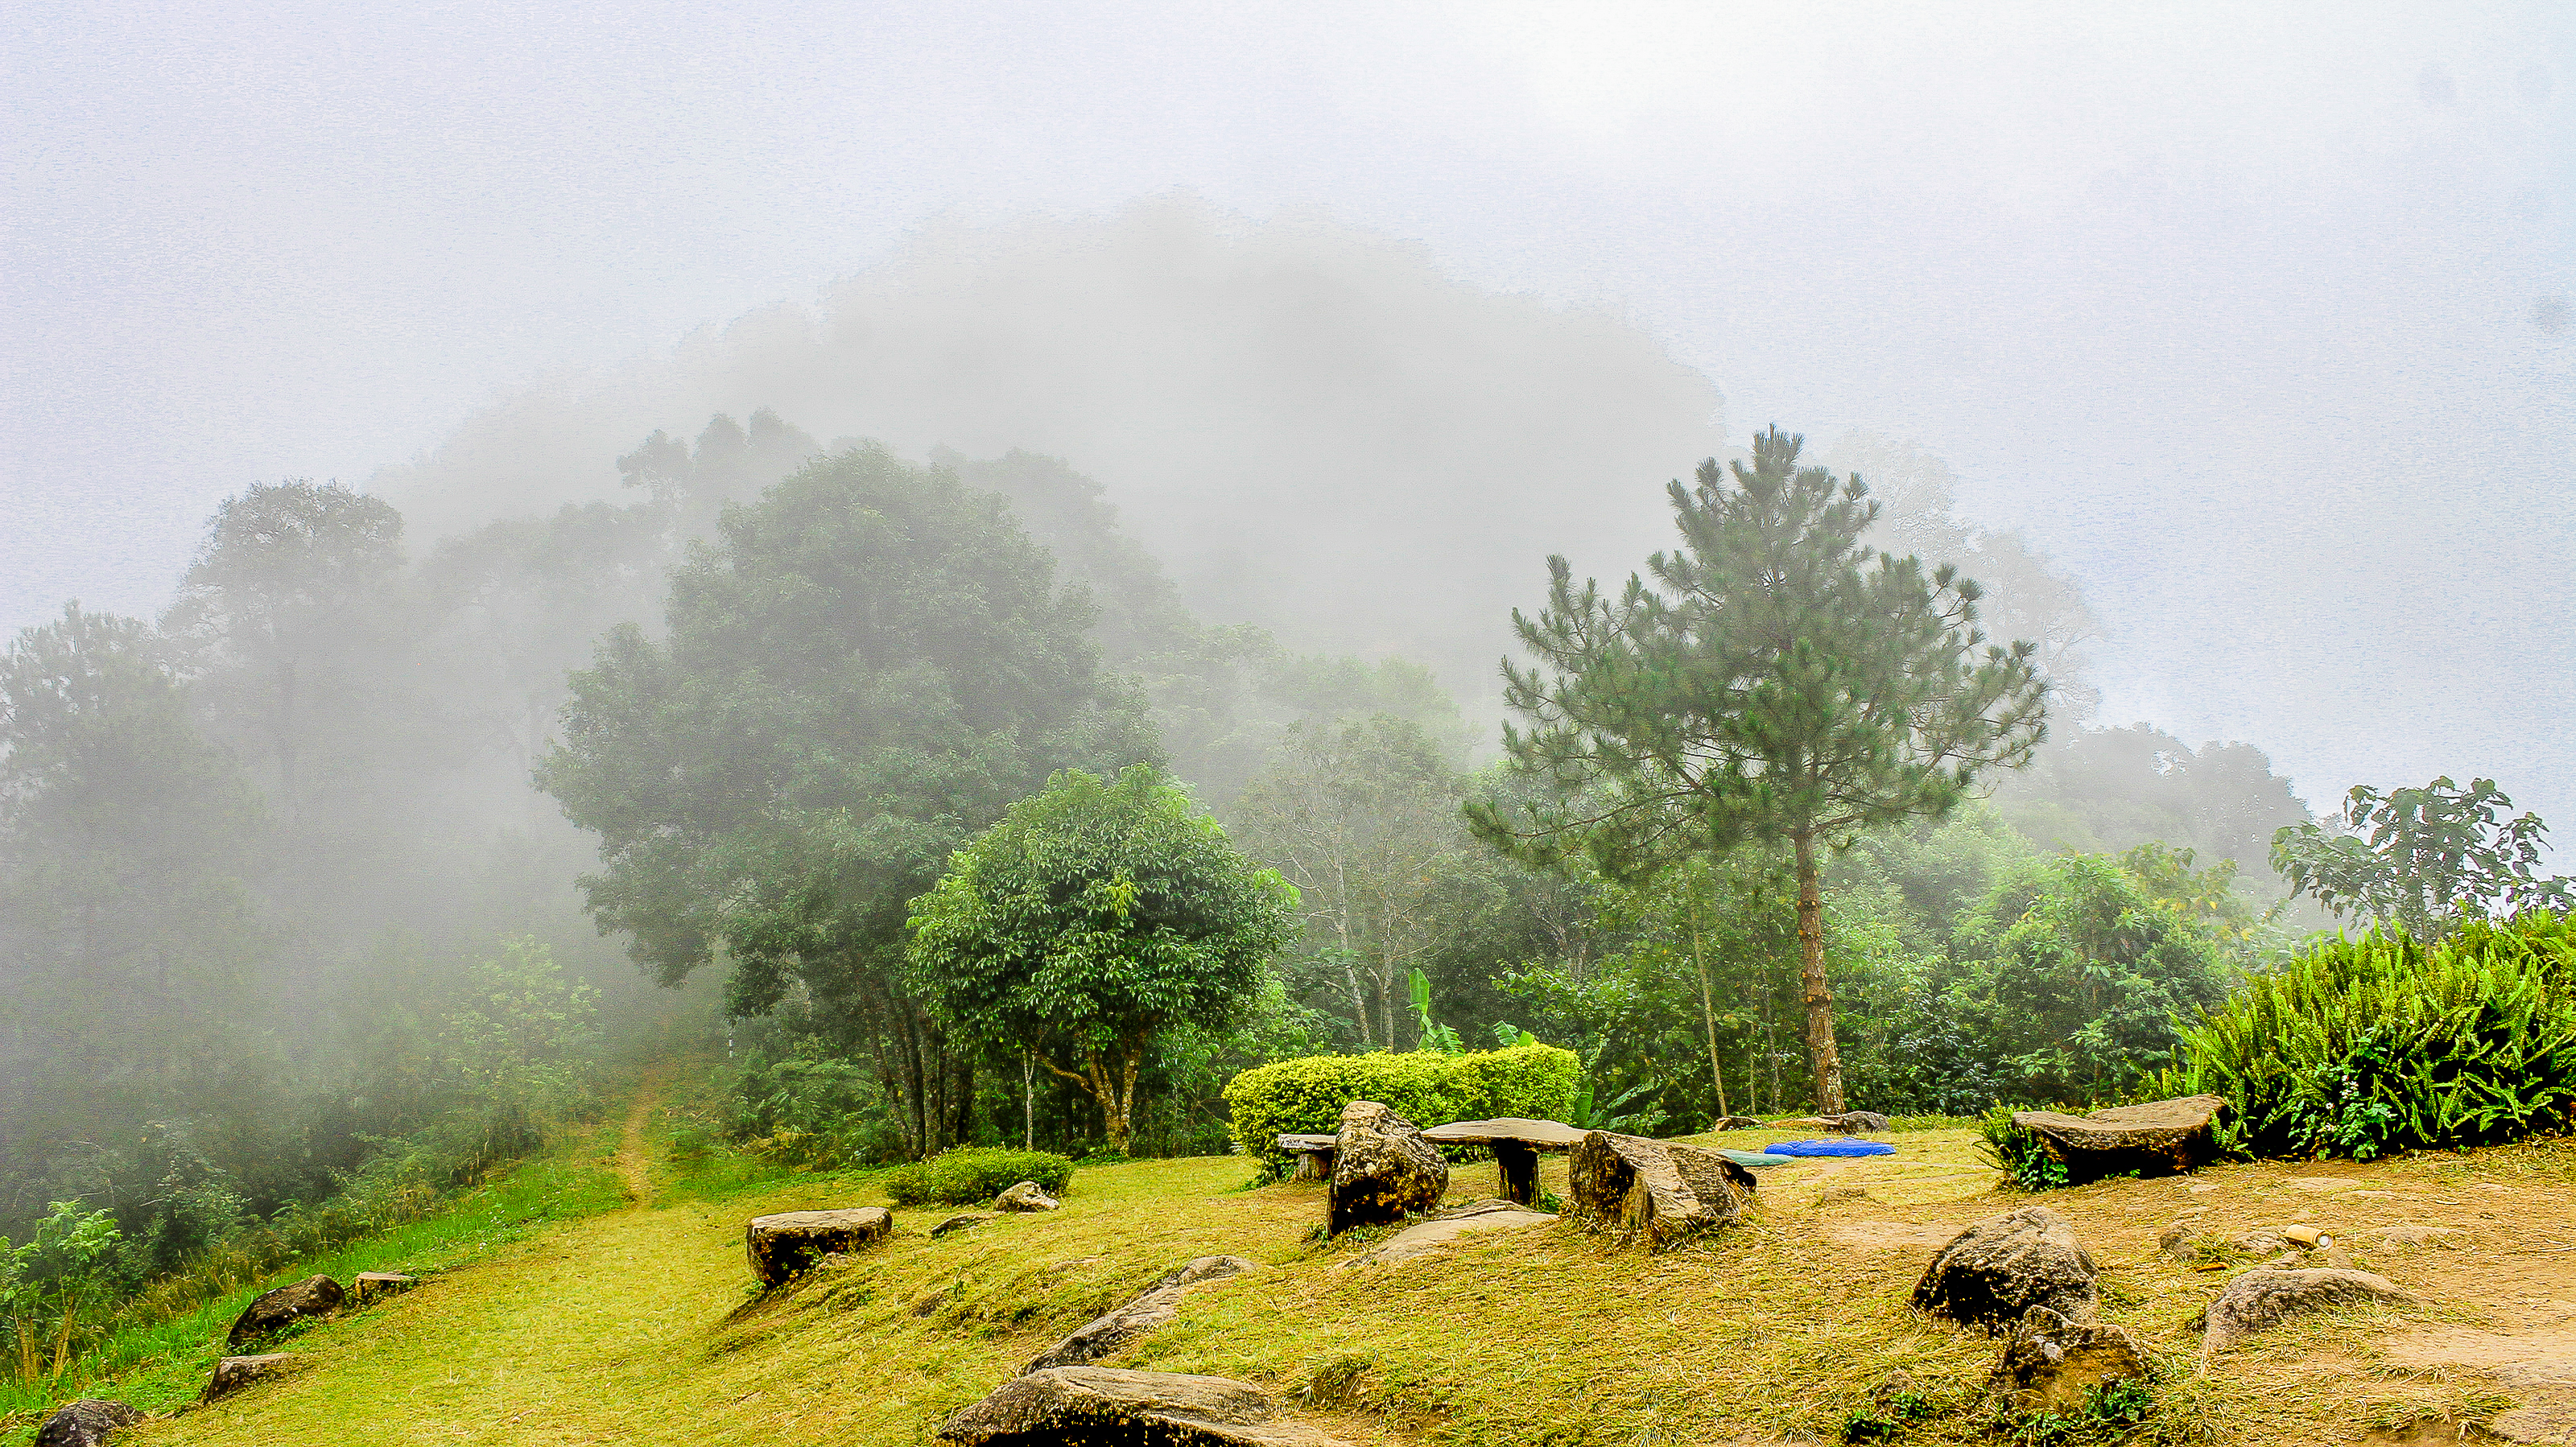
background, blue, chae, cliff, cloud, colorful, kewfin, lampang, landscape, light, morning, mountain, national, natural, nature, park, point, sky, son, thailand, top, travel, view, white, yellow, natural landscape, atmospheric phenomenon, hill station, green, mist, tree, grassland, wilderness, hill, rural area, pasture, fog, highland, grass, haze, forest, meadow, national park, plantation, plant, wildlife, field